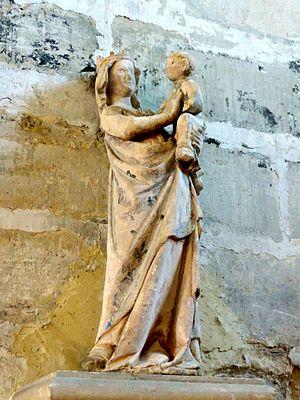
Vierge à l'Enfant.
L'église Saint-Vaast de Boran-sur-Oise est une église catholique paroissiale située à Boran-sur-Oise, commune de l'Oise.